Tenedos

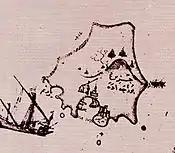
Map of Tenedos (Bozcaada) by the Ottoman cartographer Piri Reis (16th century)

Tenedos is roughly triangular in shape. Its area is . It is the third largest Turkish island after Marmara Island and Imbros (Gökçeada). It is surrounded by small islets, and is situated close to the entrance of the Dardanelles. It is the only rural district ("ilçe") of Turkey without any villages, and has only one major settlement, the town center.